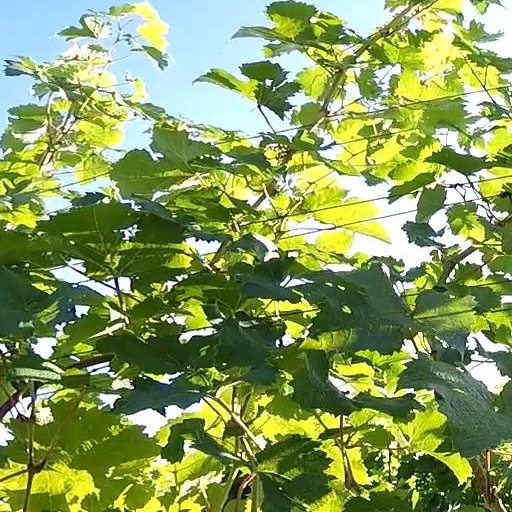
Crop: grape